Achomi people

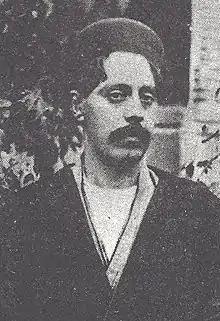
Mohammad Jafar Khan (Sheyda Gerashi)

The Irahistan/Laristan region was nearly always an obscure region, never becoming involved in the politics and conflicts of mainstream Persia. This was due to independent rule during the Safavid times, but that has failed due to the British Empire "Anti Piracy Company" and continued to decline due to Reza Shah's centric policies and the Ayatollah policies.